Henry Miller

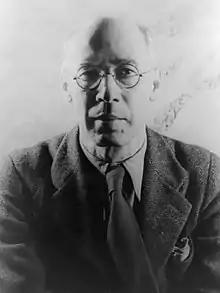
Miller in 1940

Henry Valentine Miller (December 26, 1891 – June 7, 1980) was an American novelist, short story writer and essayist. He broke with existing literary forms and developed a new type of semi-autobiographical novel that blended character study, social criticism, philosophical reflection, stream of consciousness, explicit language, sex, surrealist free association, and mysticism. His most characteristic works of this kind are "Tropic of Cancer", "Black Spring", "Tropic of Capricorn", and the trilogy "The Rosy Crucifixion", which are based on his experiences in New York City and Paris (all of which were banned in the United States until 1961). He also wrote travel memoirs and literary criticism, and painted watercolors.